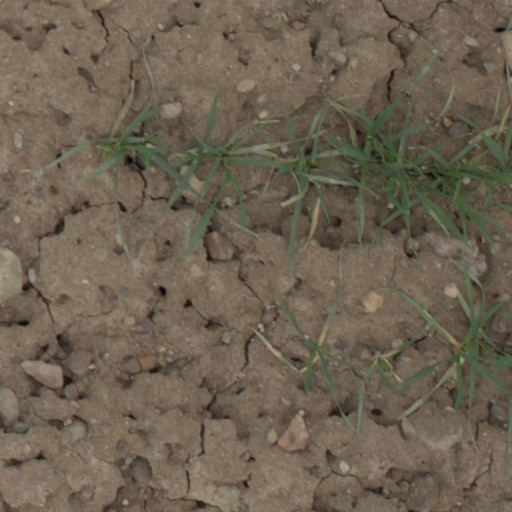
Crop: wheat